List of towns and villages in Dominica

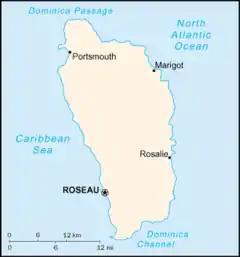

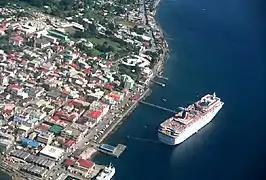
Roseau, Capital of Dominica

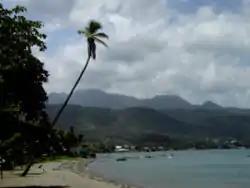
Portsmouth

This is a list of towns and villages in the Commonwealth of Dominica. The following definitions have been used: